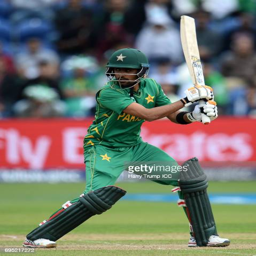
cricket player of bats during the match